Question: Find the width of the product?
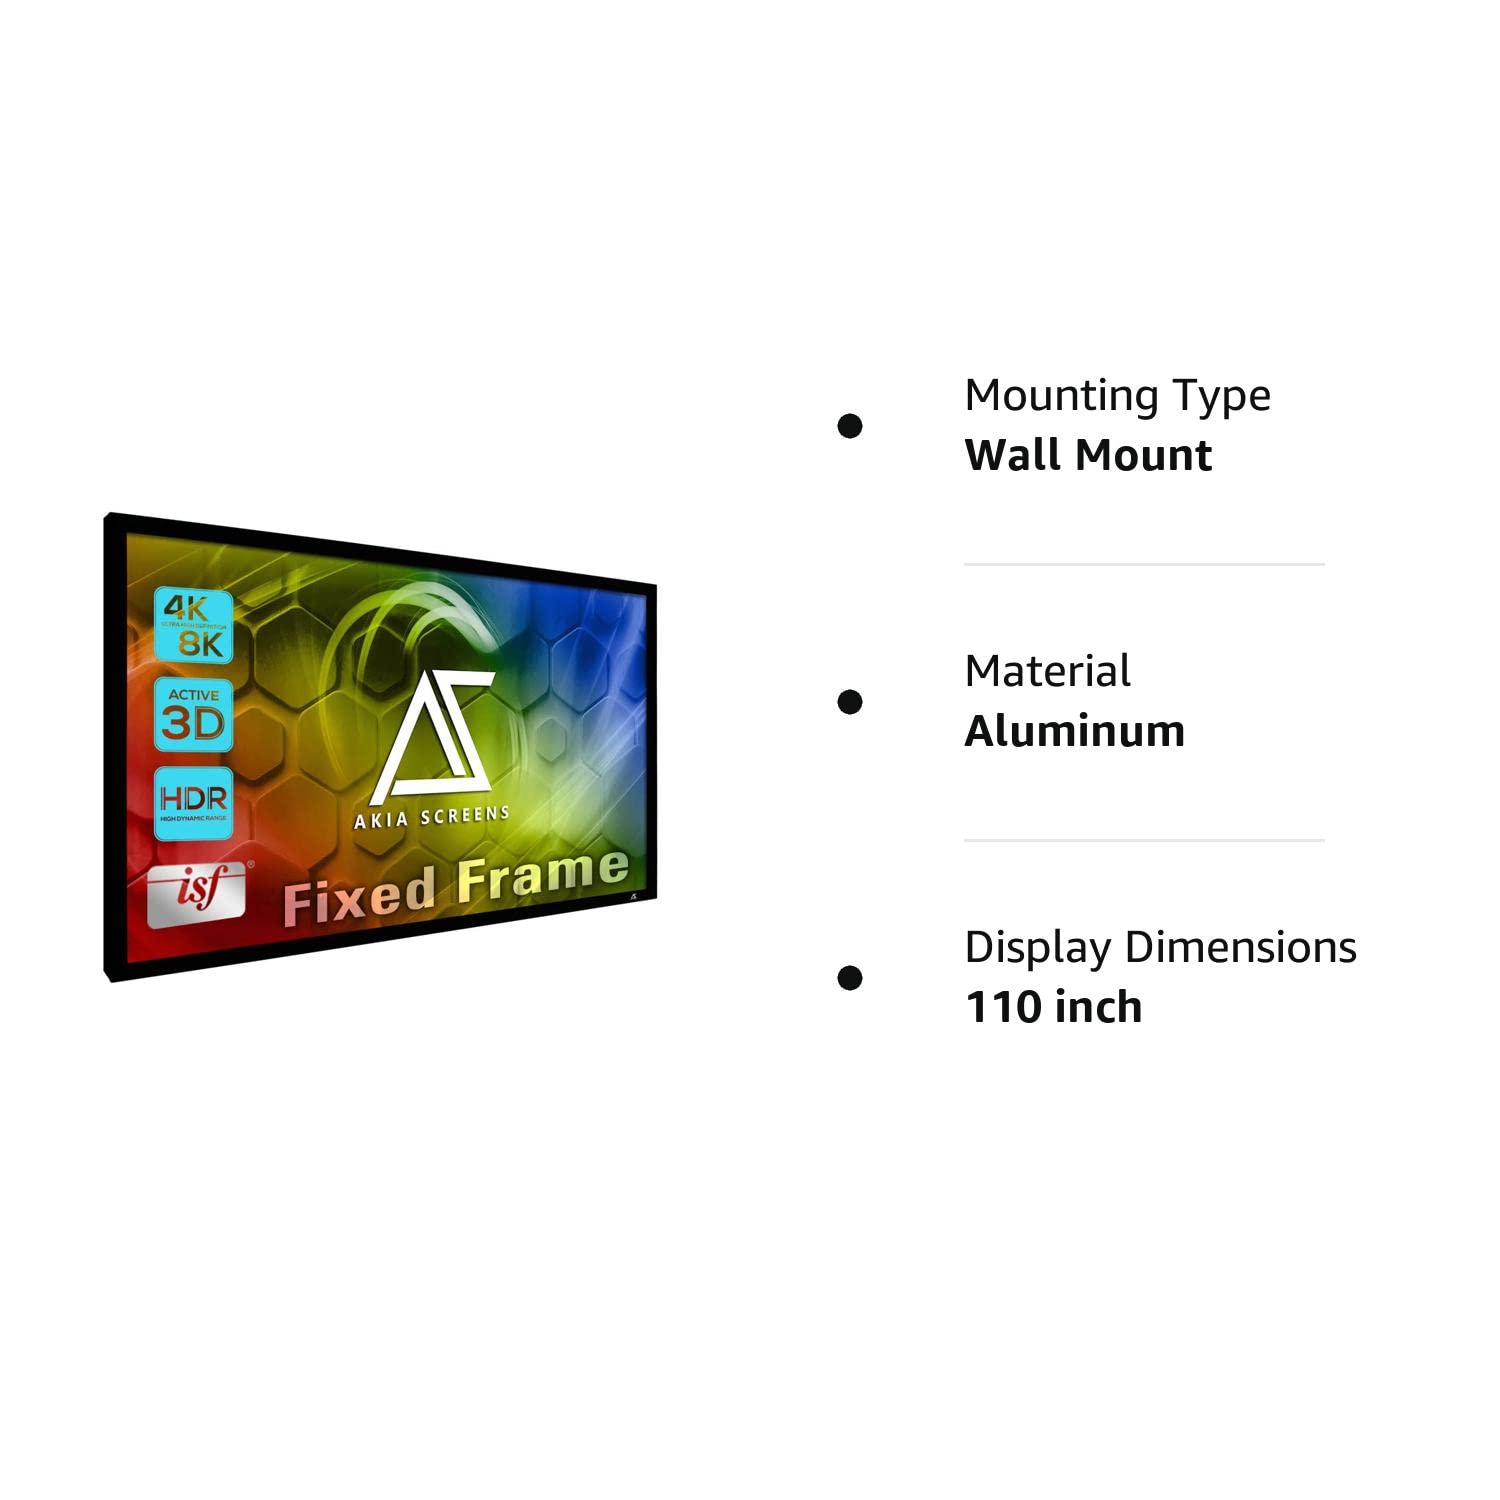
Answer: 110.0 inch